Spring of St. Anna, Rivne Oblast, Ukraine

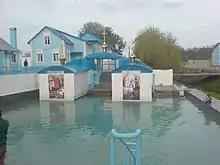
Spring of St. Anna

Spring of St. Anna is located one kilometer from the village Onyshkivtsi, Rivne Oblast, Ukraine. The spring of St. Anna is a hydrological nature monument of local importance. Stable water temperature is 6С (43F). This temperature remains the same, regardless of season. The spring of St. Anna is protected by the government.